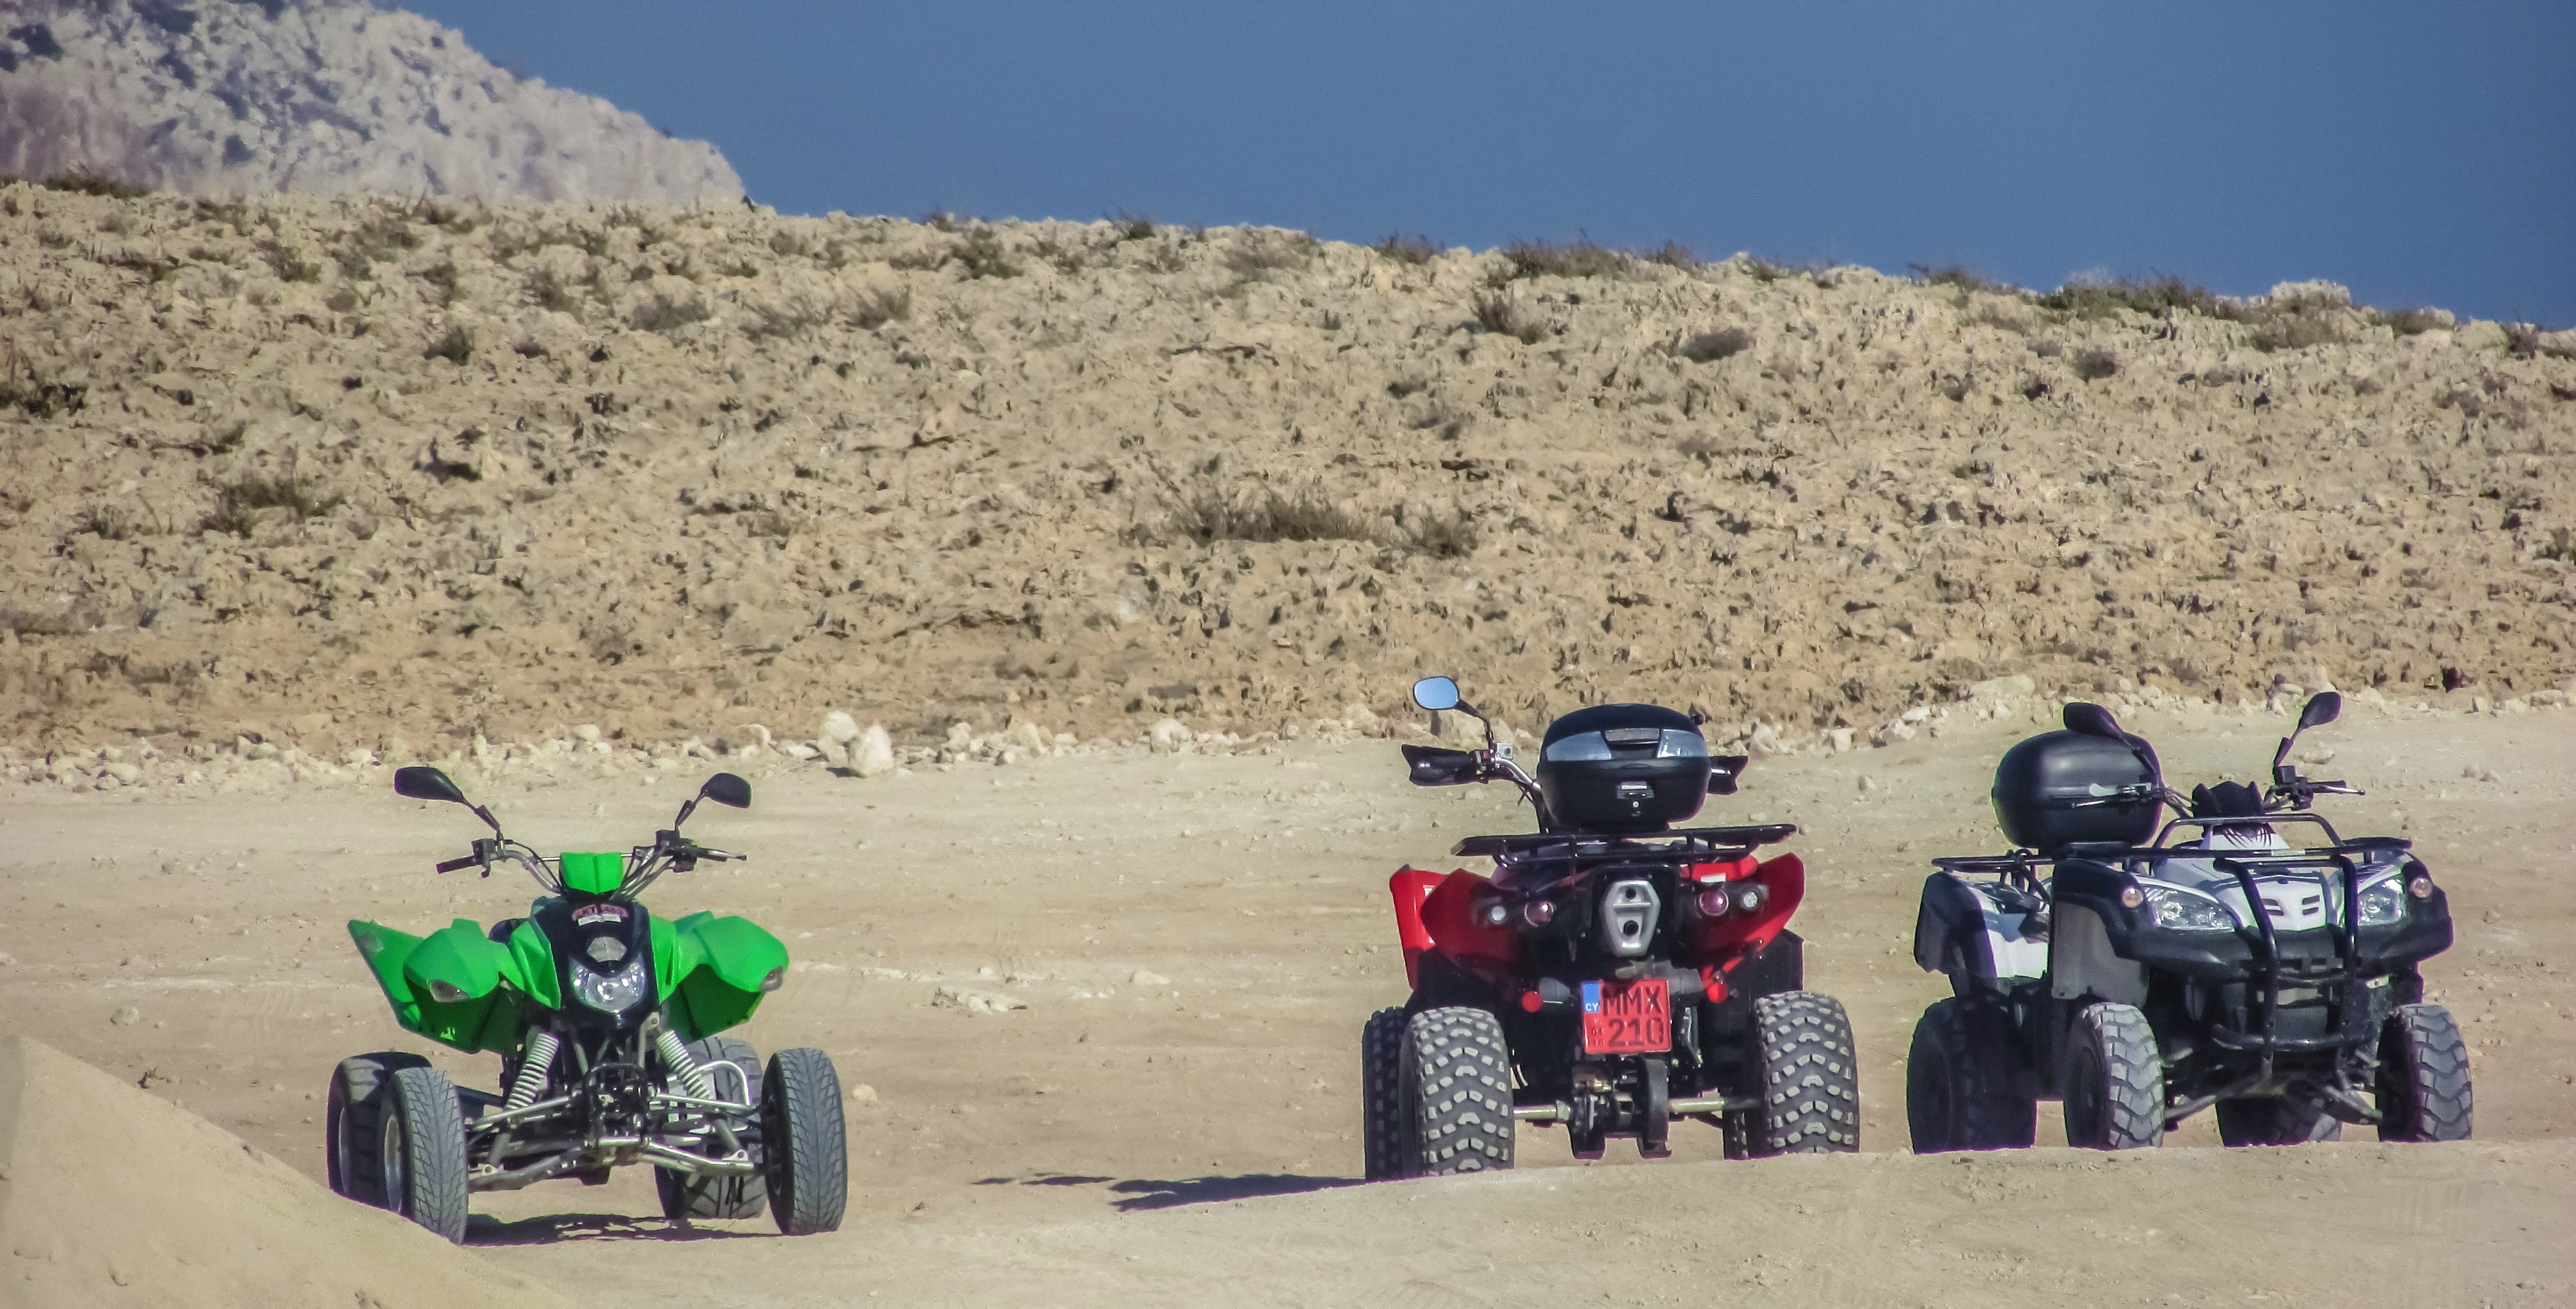
landscape, nature, sand, desert, adventure, summer, vehicle, dirt, soil, ecosystem, cyprus, sahara, 4x4, off road, quad bike, 4 wheel, four wheeler, natural environment, aeolian landform, off roading